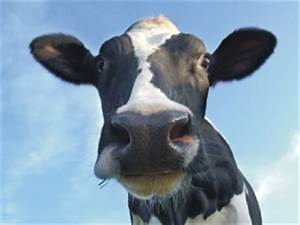
Label: cow